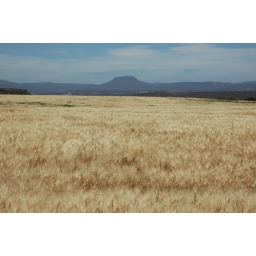
Remnants of an old mountain in the distance, field of wheat, mountains, Baja California Norte, Mexico 2980